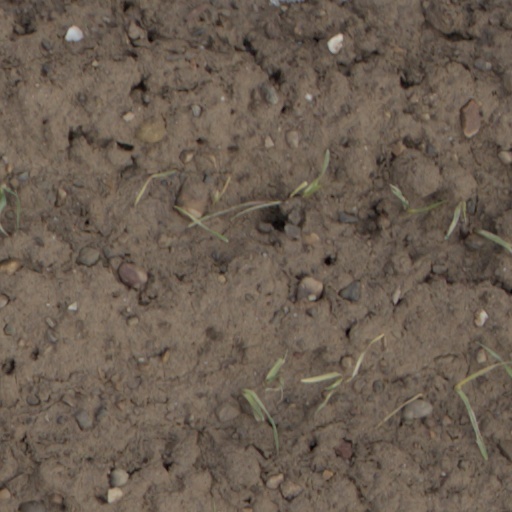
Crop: wheat